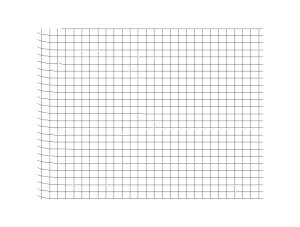
Propagation d'une onde de cisaillement plane (impulsion)